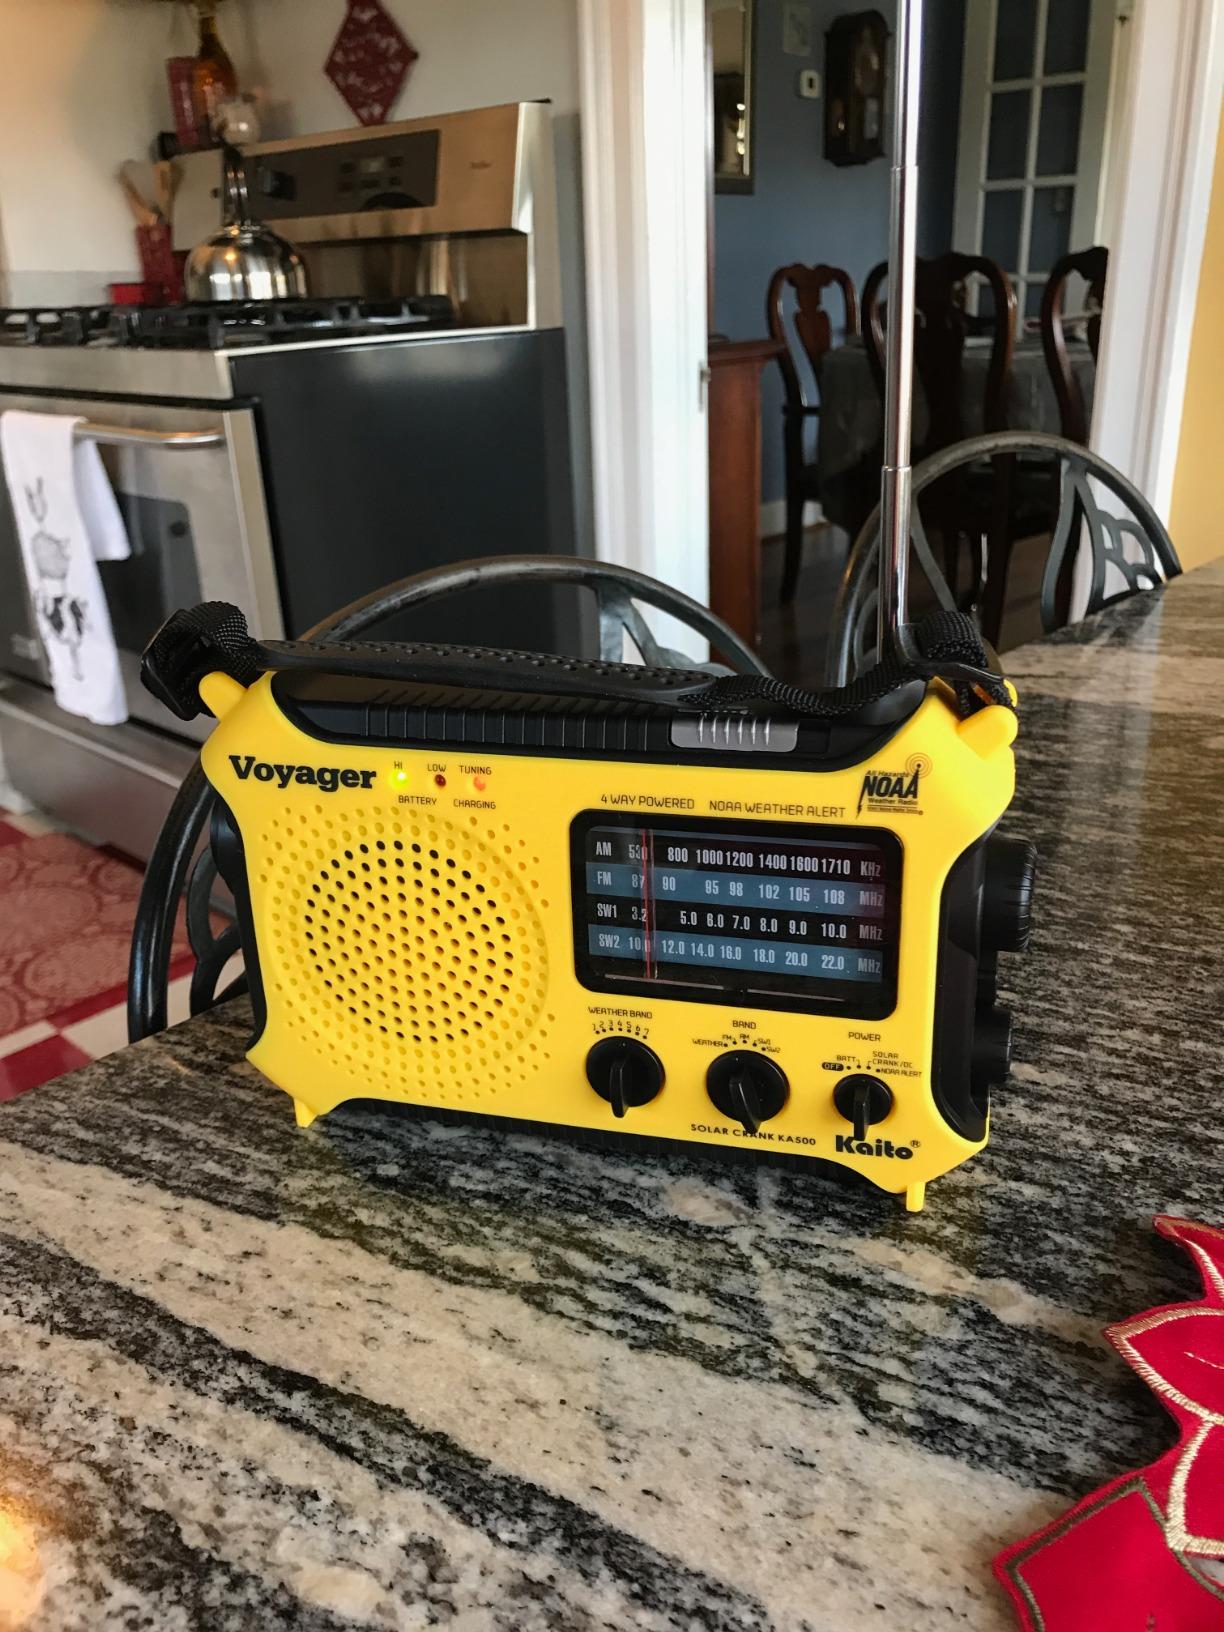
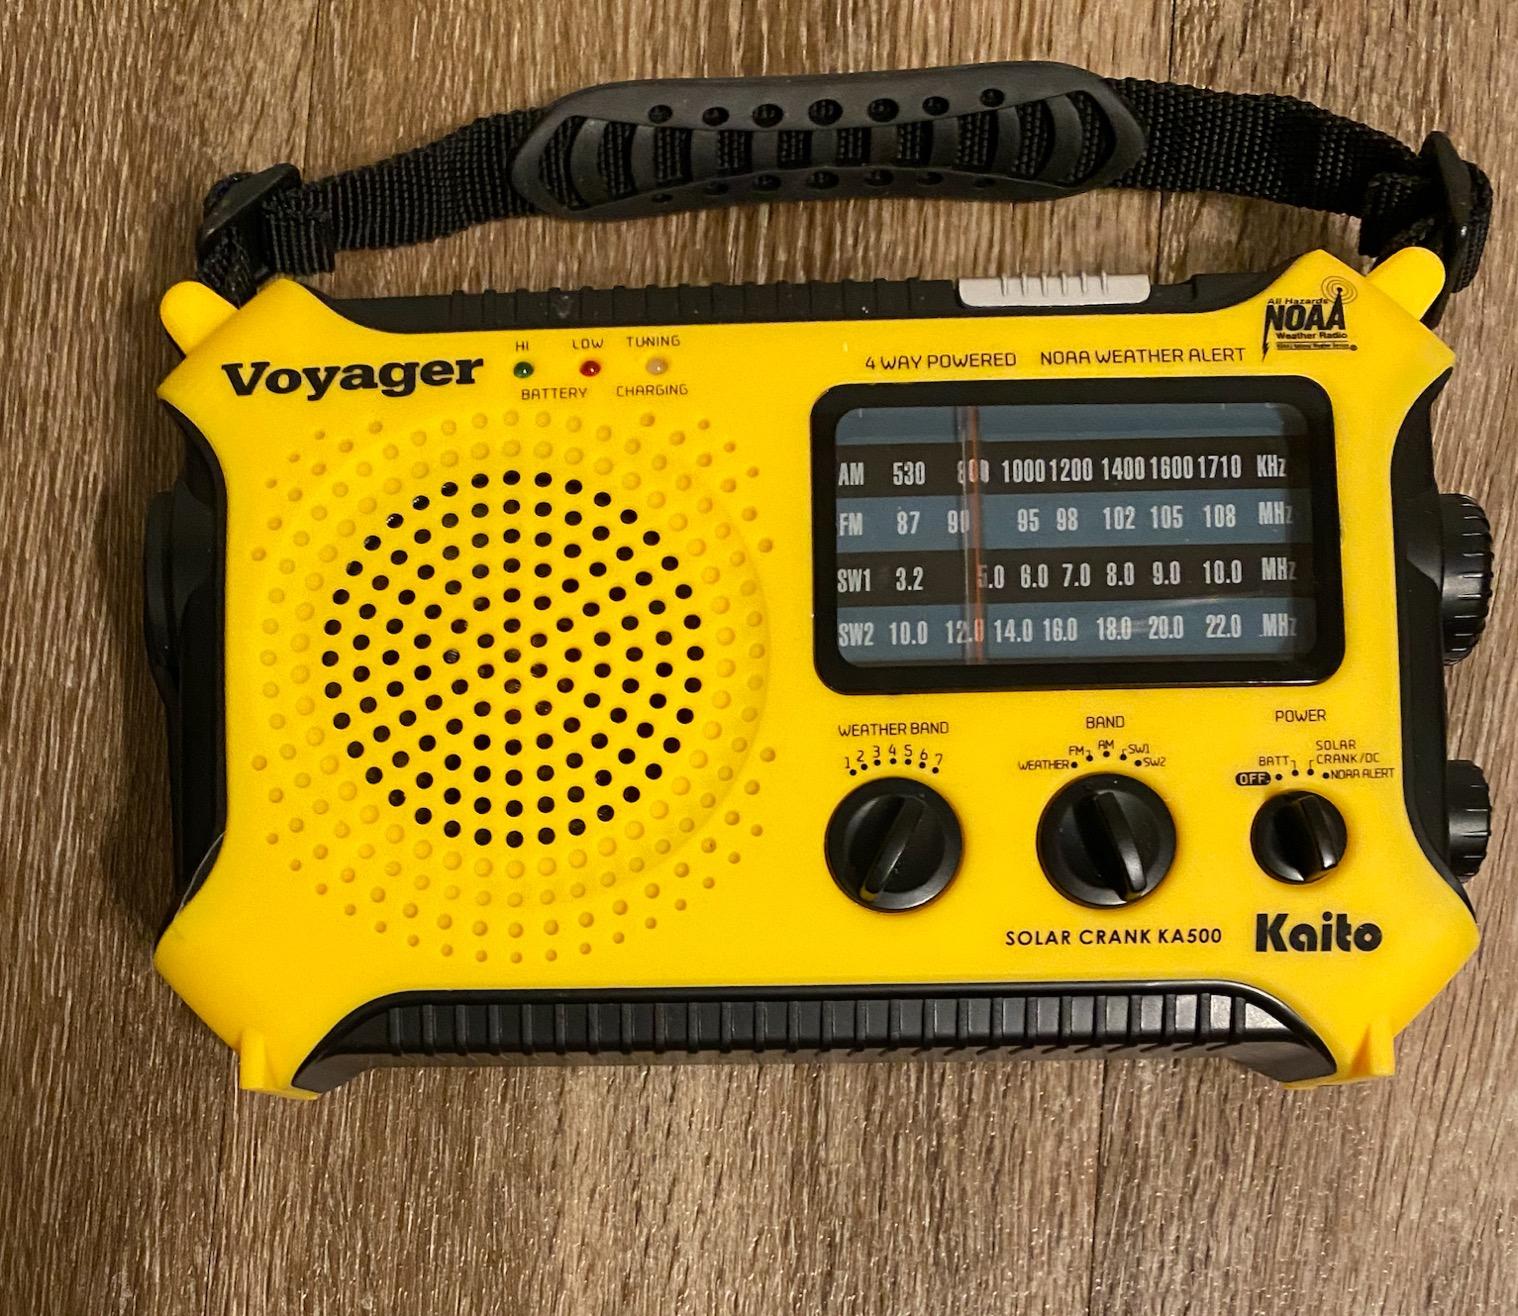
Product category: radio
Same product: yes